Nick Goings

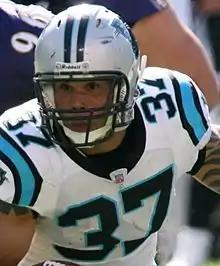
Goings in 2006

Nicholas Aaron Goings (born January 26, 1978) is an American former professional football player who was a running back for the Carolina Panthers of the National Football League (NFL). He played his college football for the Ohio State Buckeyes and Pitt Panthers before signing with the Panthers as an undrafted free agent in 2001.